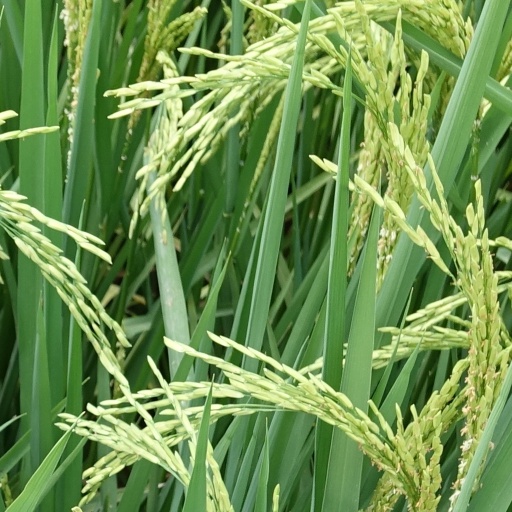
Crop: rice